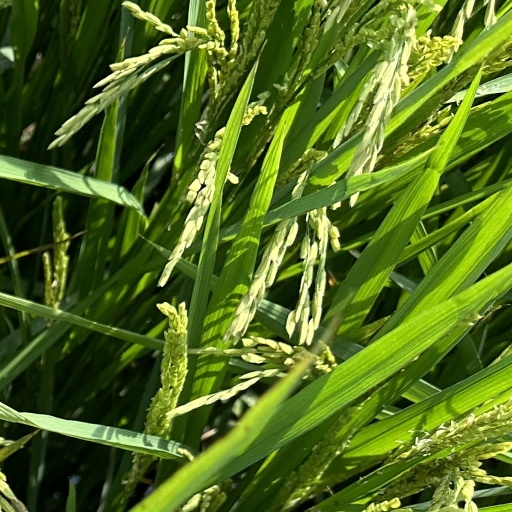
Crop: rice